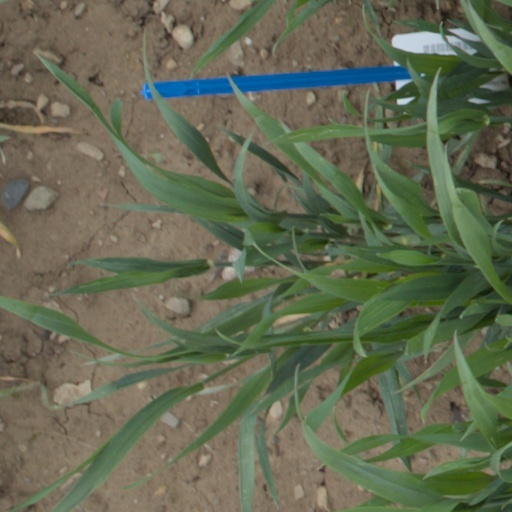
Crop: wheat